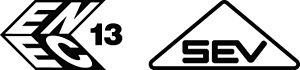
Signe européenne (émis par Electrosuisse SEV). Italiano: Marchio di conformità europeo rilasciato da Electrosuisse SEV.
ENEC est le sigle de conformité européen pour des produits de qualité, il certifie leur conformité avec les normes européennes de sécurité.